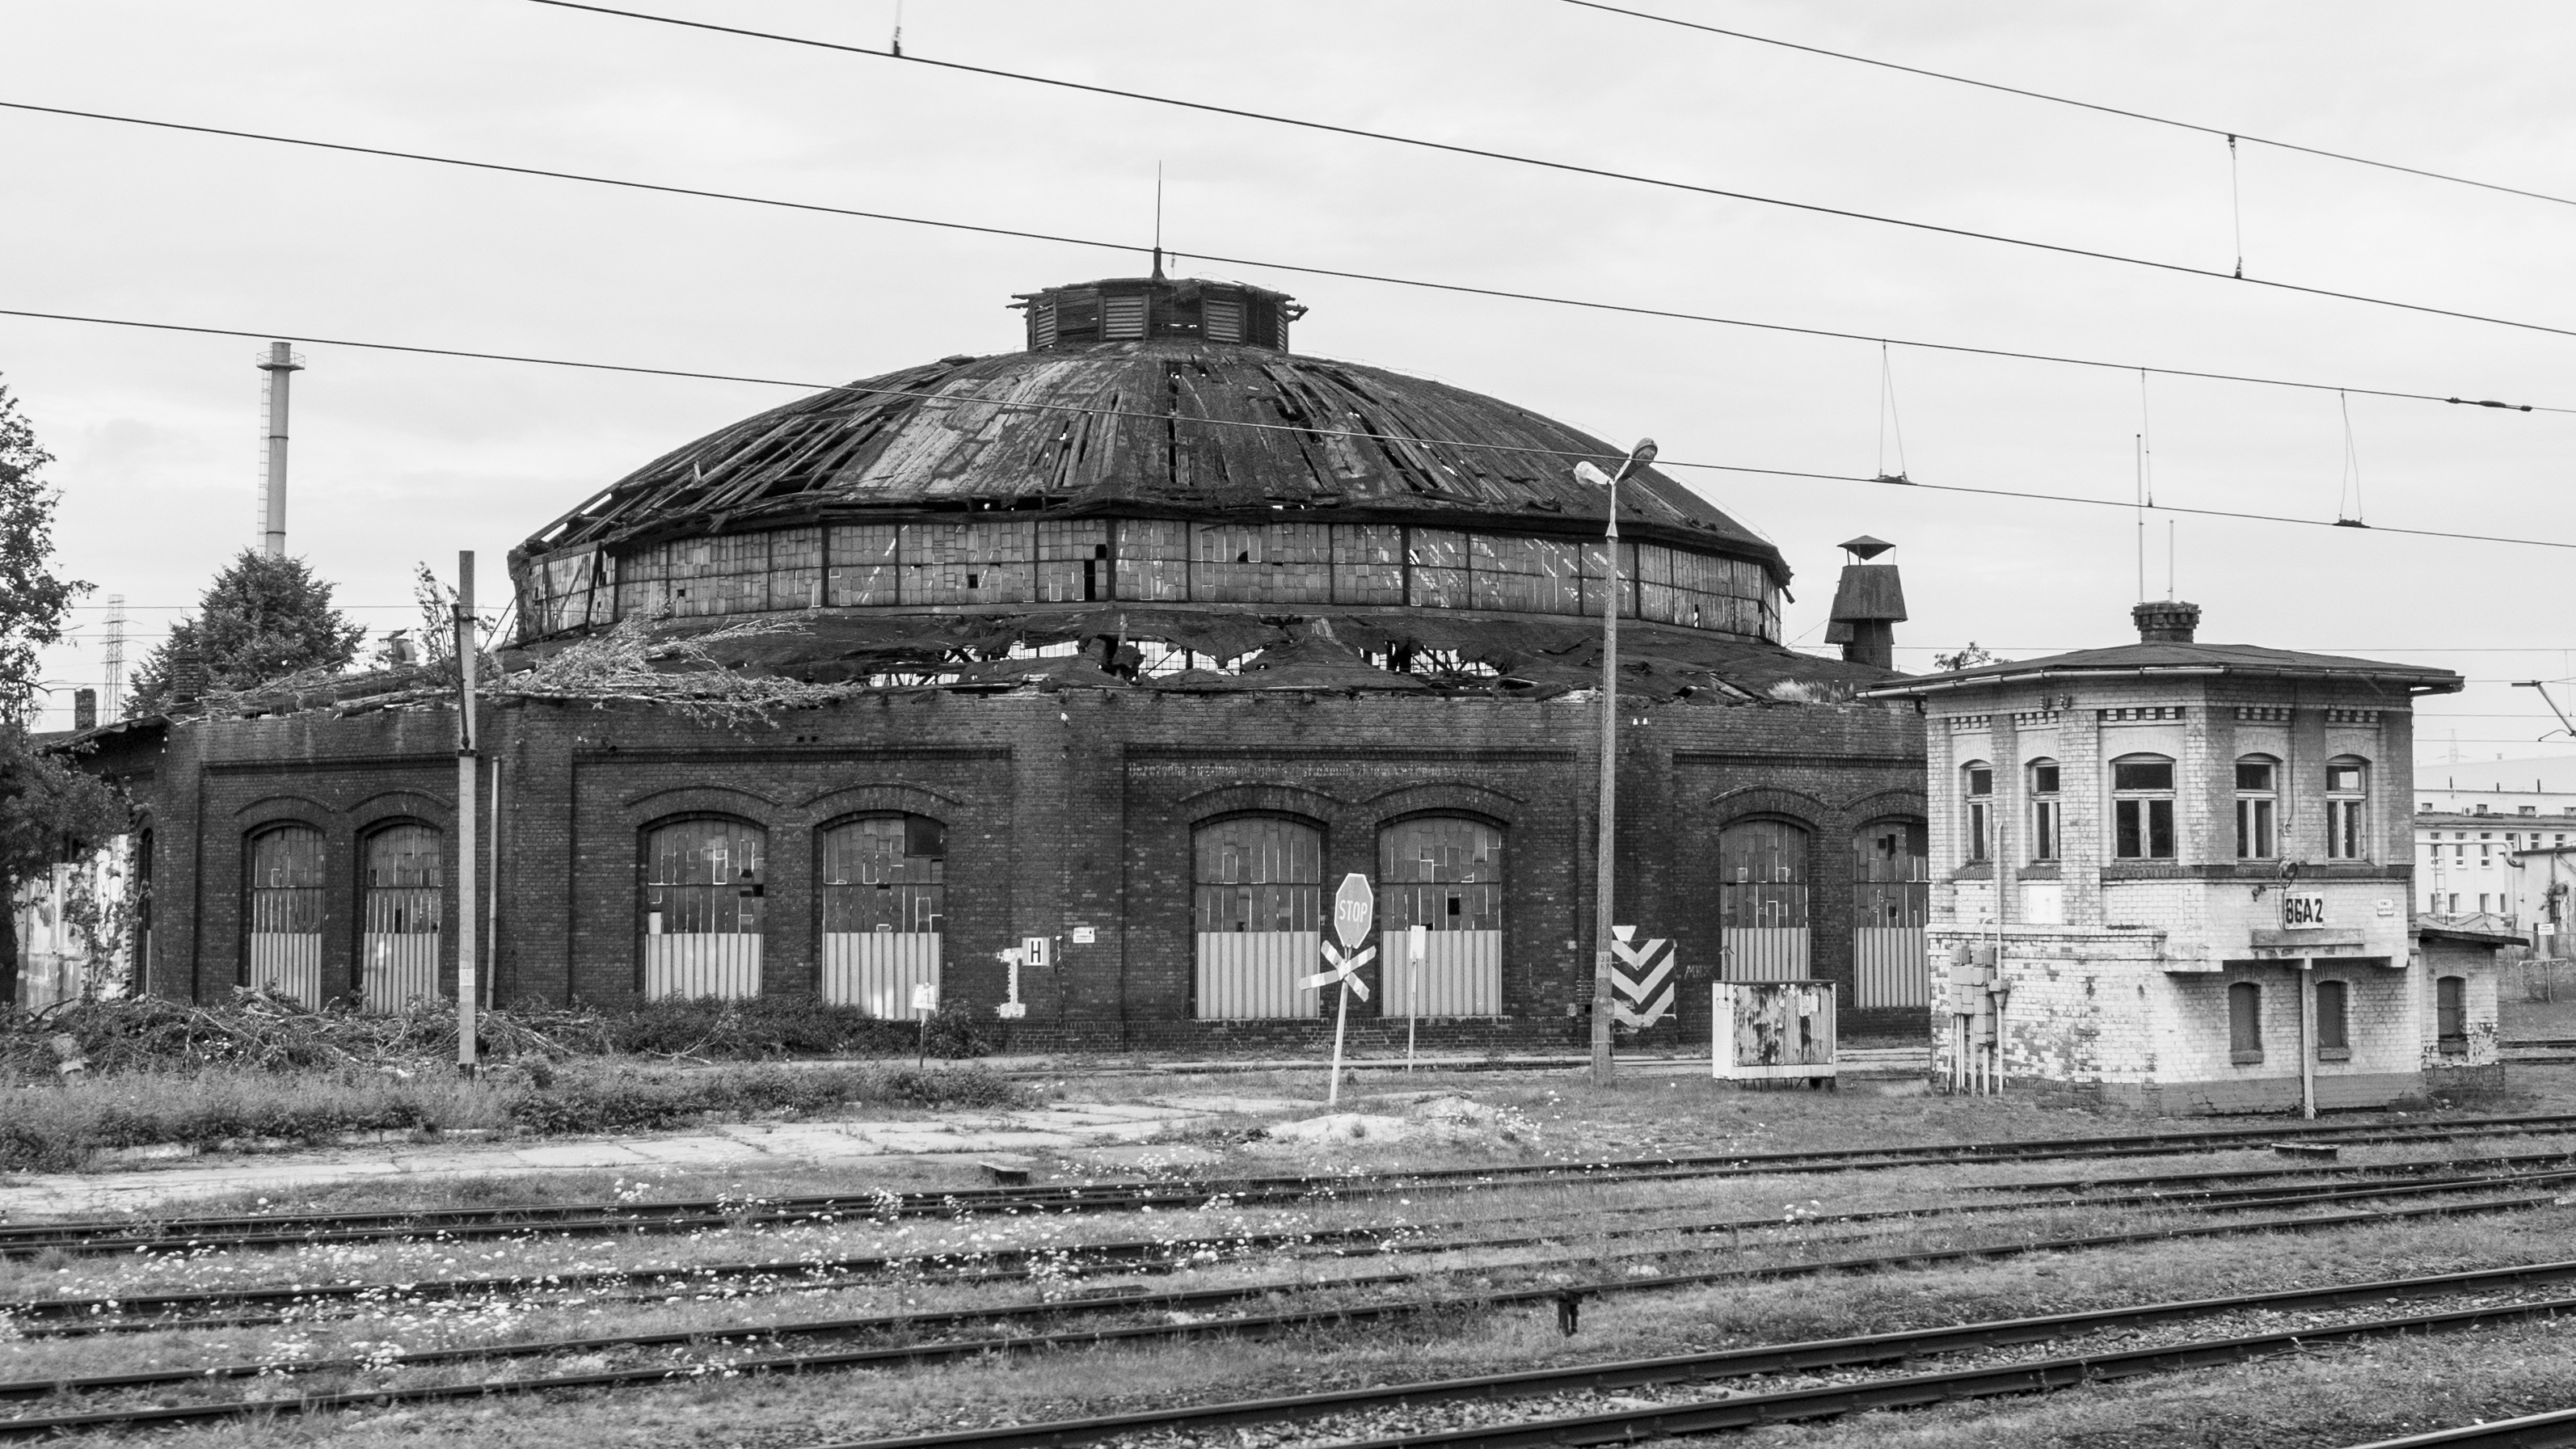
black and white, railway, traffic, old, train, transport, broken, train station, monochrome, tracks, history, railway station, historically, seemed, leave, rail transport, gleise, rail traffic, railway line, off the beaten track, catenary, monochrome photography, ancient history, city wasteland